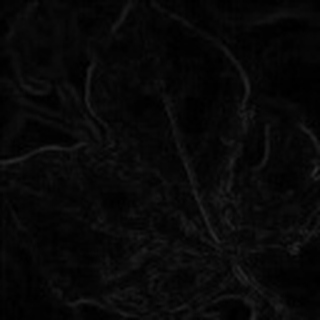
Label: cotton_bacterial_blight